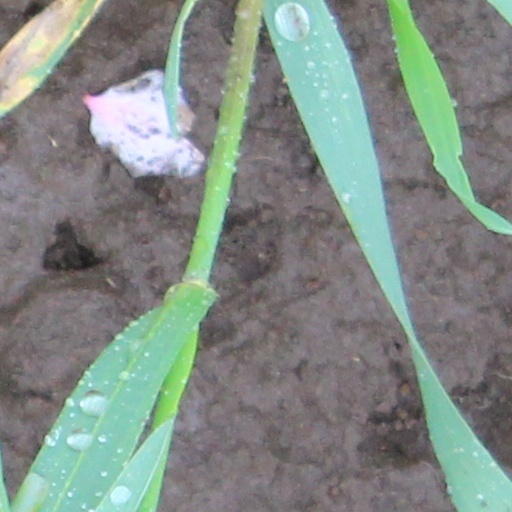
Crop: wheat